Tower of Babel

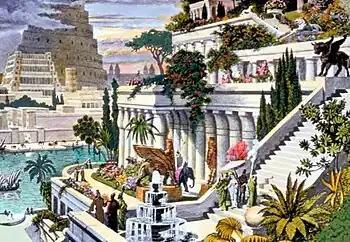
"Hanging Gardens of Babylon" (19th-century illustration), depicts the Tower of Babel in the background.

Jewish and Christian tradition attributes the composition of the whole Pentateuch, which includes the story of the Tower of Babel, to Moses. Modern biblical scholarship rejects Mosaic authorship of the Pentateuch but is divided on the question of its authorship. Many scholars subscribe to some form of the documentary hypothesis, which argues that the Pentateuch is composed of multiple "sources" that were later merged. Scholars who favor this hypothesis, such as Richard Elliot Friedman, tend to see Genesis 11:1–9 as being composed by the J or Jahwist/Yahwist source.